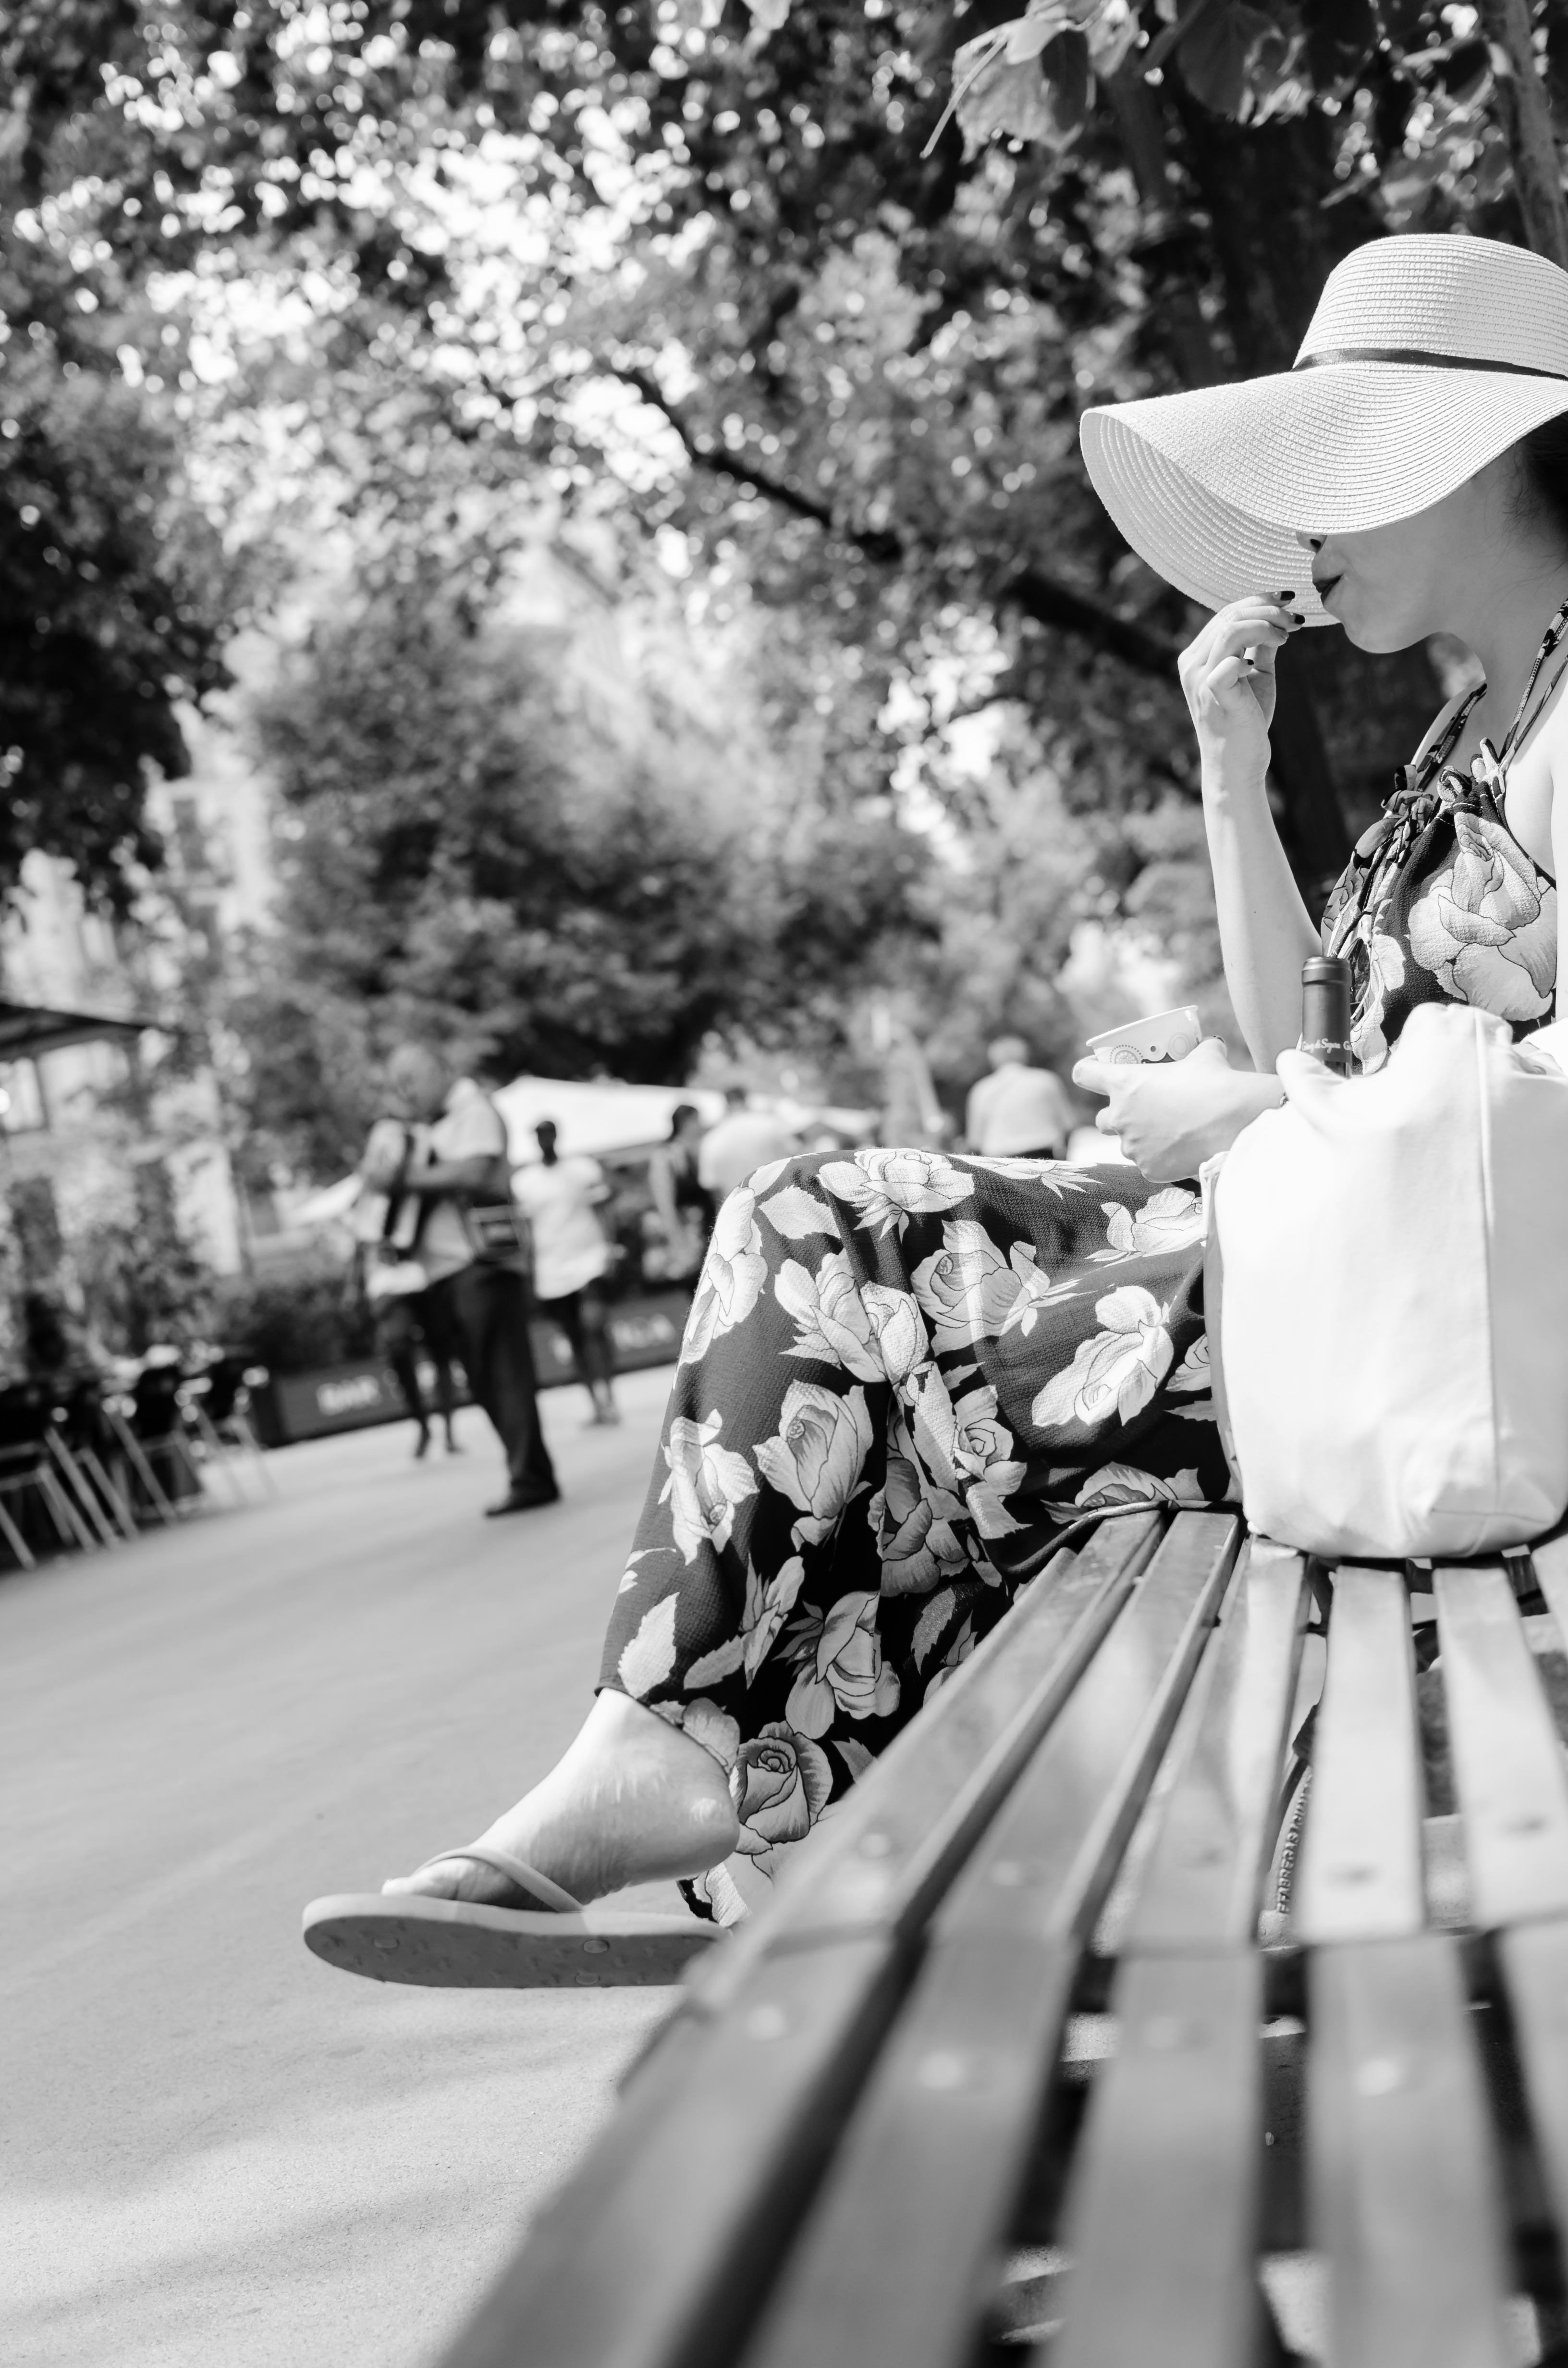
outdoor, black and white, woman, white, bench, street, photography, flower, spring, hat, nikon, black, monochrome, bride, barcelona, season, bw, candid, icecream, spain, dress, 35mm, photograph, catalonia, d7000, soul, moment, decisive, luis, streettog, tog, collecting, alvarez, marra, monochrome photography